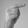
ASL letter: G